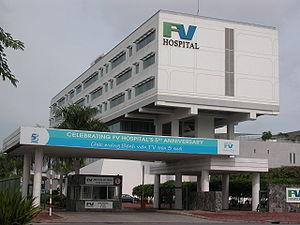
Hôpital Franco-Vietnamien dans le 7e arrondissement, Hochiminh ville.
Le 7ᵉ arrondissement est un arrondissement urbain situé au sud-est de Hô-Chi-Minh-Ville au Viêt Nam.